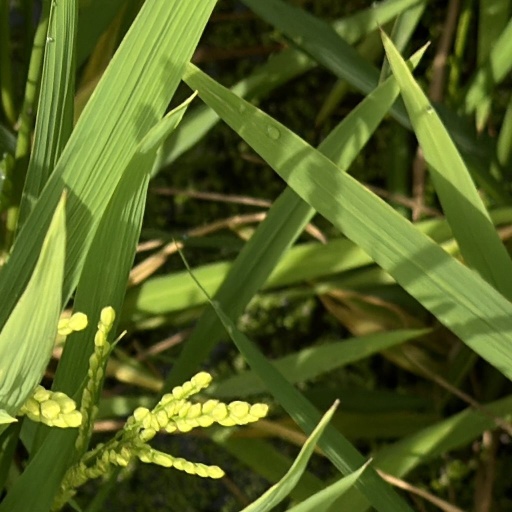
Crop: rice